Tea for Two Hundred

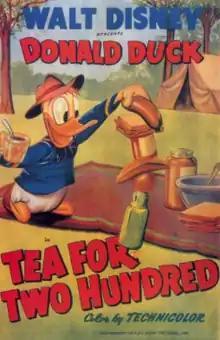
Theatrical release poster

Tea for Two Hundred is a 1948 American animated short film directed by Jack Hannah. Part of the "Donald Duck" film series, the film was produced in Technicolor by Walt Disney Productions and released to theaters by RKO Radio Pictures on December 24, 1948. The cartoon stars a picnicking Donald Duck who faces an army of African ants trying to steal his food. Clarence Nash stars as Donald while the ants were voiced by Pinto Colvig. The film includes original music by Oliver Wallace.